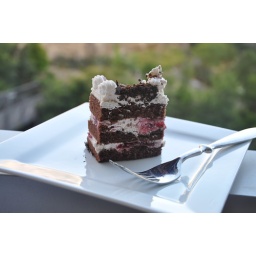
mmm. cake. i'm telling you now, cake will be a prominent feature in my project...this one is black forest cake.